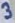
Number: 3